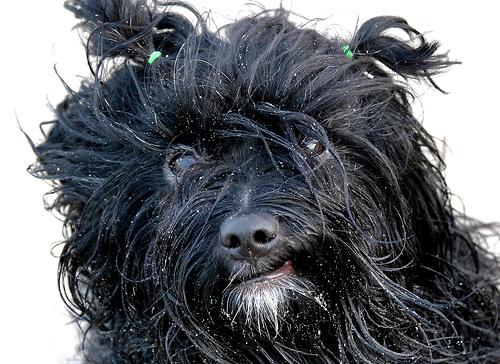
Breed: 203-n000021-Tibetan_terrier